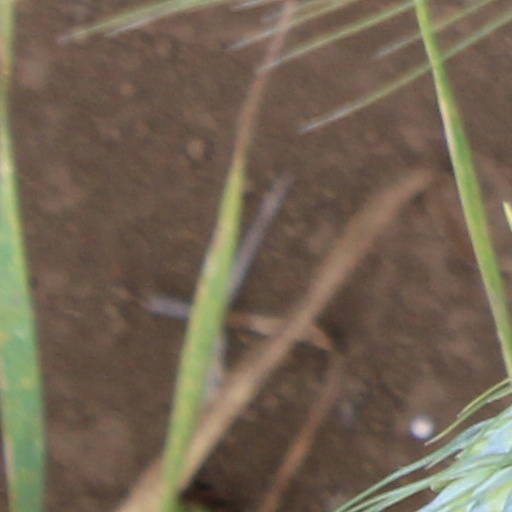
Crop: wheat